Russian battlecruiser Pyotr Velikiy

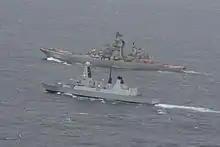
"Pyotr Velikiy" (background) escorted by (foreground) off the coast of the United Kingdom in May 2014

In 2014, "Pyotr Velikiy" along with "Admiral Kuznetsov" and the tankers "Sergey Osipov", "Kama" and "Dubna"; the tugboat "Altay", and the Ropucha-class landing ship "Minsk" (122) entered the English Channel to sail north. The British destroyer monitored the Russian task group as it neared the United Kingdom. Once the ships spotted each other they sailed briefly close by as a standard 'meet and greet'. "Pyotr Velikiy" participated with the Chinese frigate and western vessels in the destruction of Syria's chemical weapons.